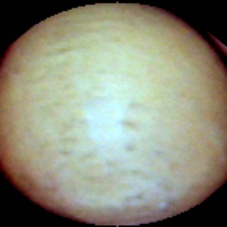
Label: Intact